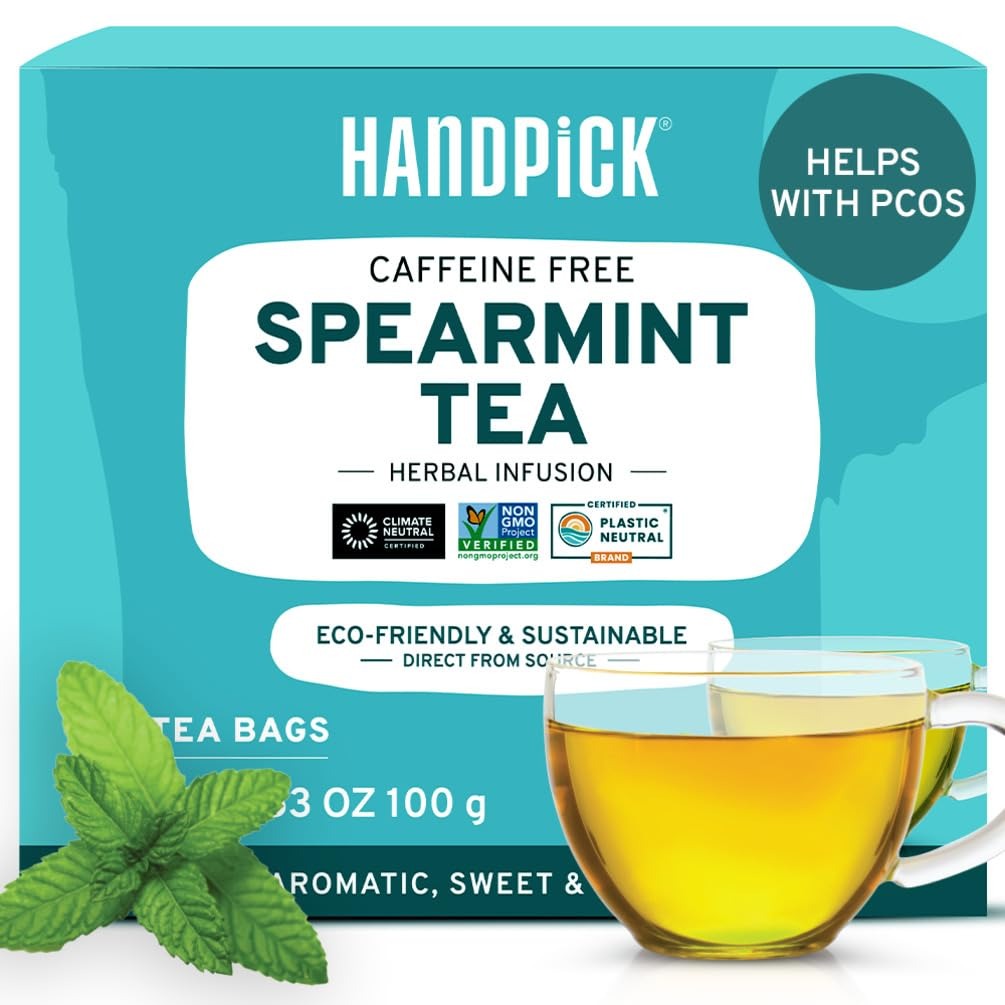
Item Name: HANDPICK, Spearmint Tea Bags (100 Herbal Tea Bags) | Rich in Essential Oil | Refreshing Mint Tea | Non-GMO, Gluten Free | Round Eco-Conscious Teabags
Bullet Point 1: HAND-HARVESTED SPEARMINT TEA - Experience the unparalleled freshness of Spearmint Tea Bags, sourced from India, where the climate and soil yield the highest essential oil content with a sweet & refreshing aroma, ensuring a revitalizing experience with every cup.
Bullet Point 2: HIGH ESSENTIAL OIL – Indian Spearmint is renowned for its rich essential oils that deliver a refreshing aroma and bold, cooling flavor. This potent ingredient adds a crisp, invigorating twist to our tea, making each cup a truly delightful experience.
Bullet Point 3: PACKED IN ECO-CONSCIOUS TEA BAGS - Packed in round eco-conscious Spearmint tea bags that are free from dyes, chemicals, adhesive, glue and chlorine bleach so that you enjoy high-quality Spearmint tea without any toxins.
Bullet Point 4: EMBRACE A BALANCED LIFESTYLE.- Add this tisane that smells good, tastes good, and does good to your daily regime to put a pep in your step whenever you need it with this nutritious tea made of pure ingredients and no added preservatives.
Bullet Point 5: WE CARE FOR PEOPLE & PLANET - We are now a proudly Carbon-Neutral & a Plastic-Neutral brand. We measure our overall carbon & plastic footprint & offset it via our investments in environment sustainability initiatives in India.
Product Description: HAND-HARVESTED SPEARMINT TEA - Experience the unparalleled freshness of Spearmint Tea Bags, sourced from India, where the climate and soil yield the highest essential oil content with a sweet & refreshing aroma, ensuring a revitalizing experience with every cup.
Value: 100.0
Unit: Count

Price: 13.49